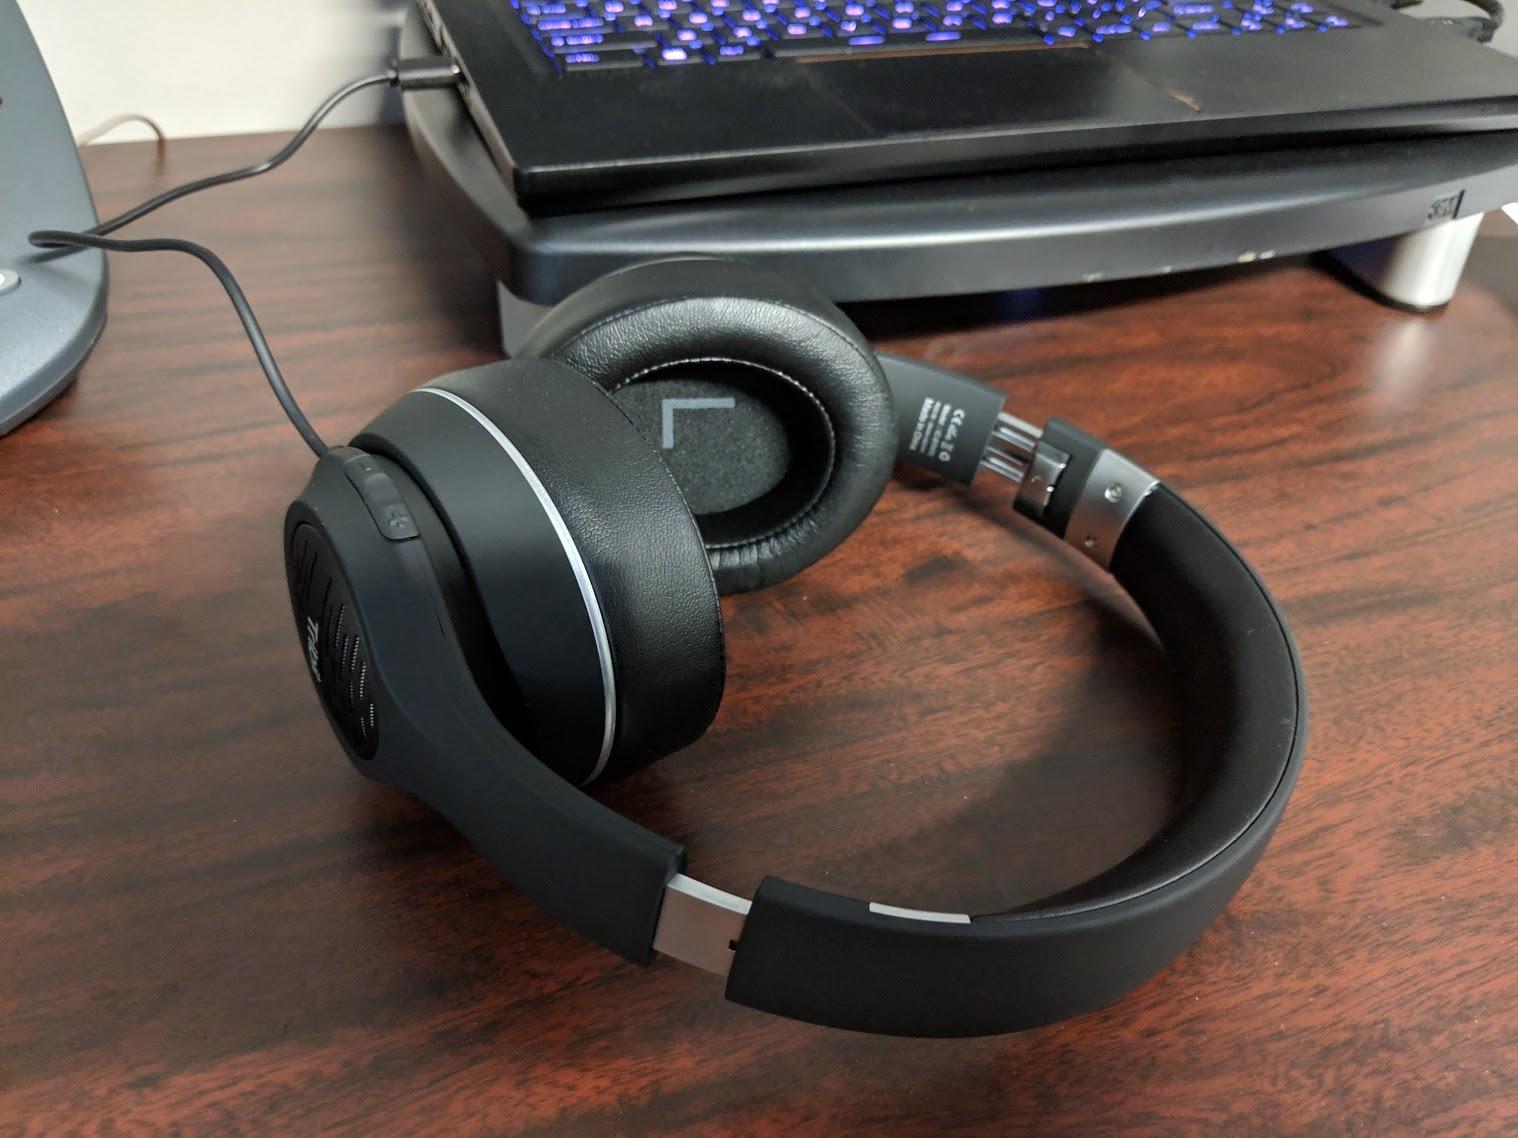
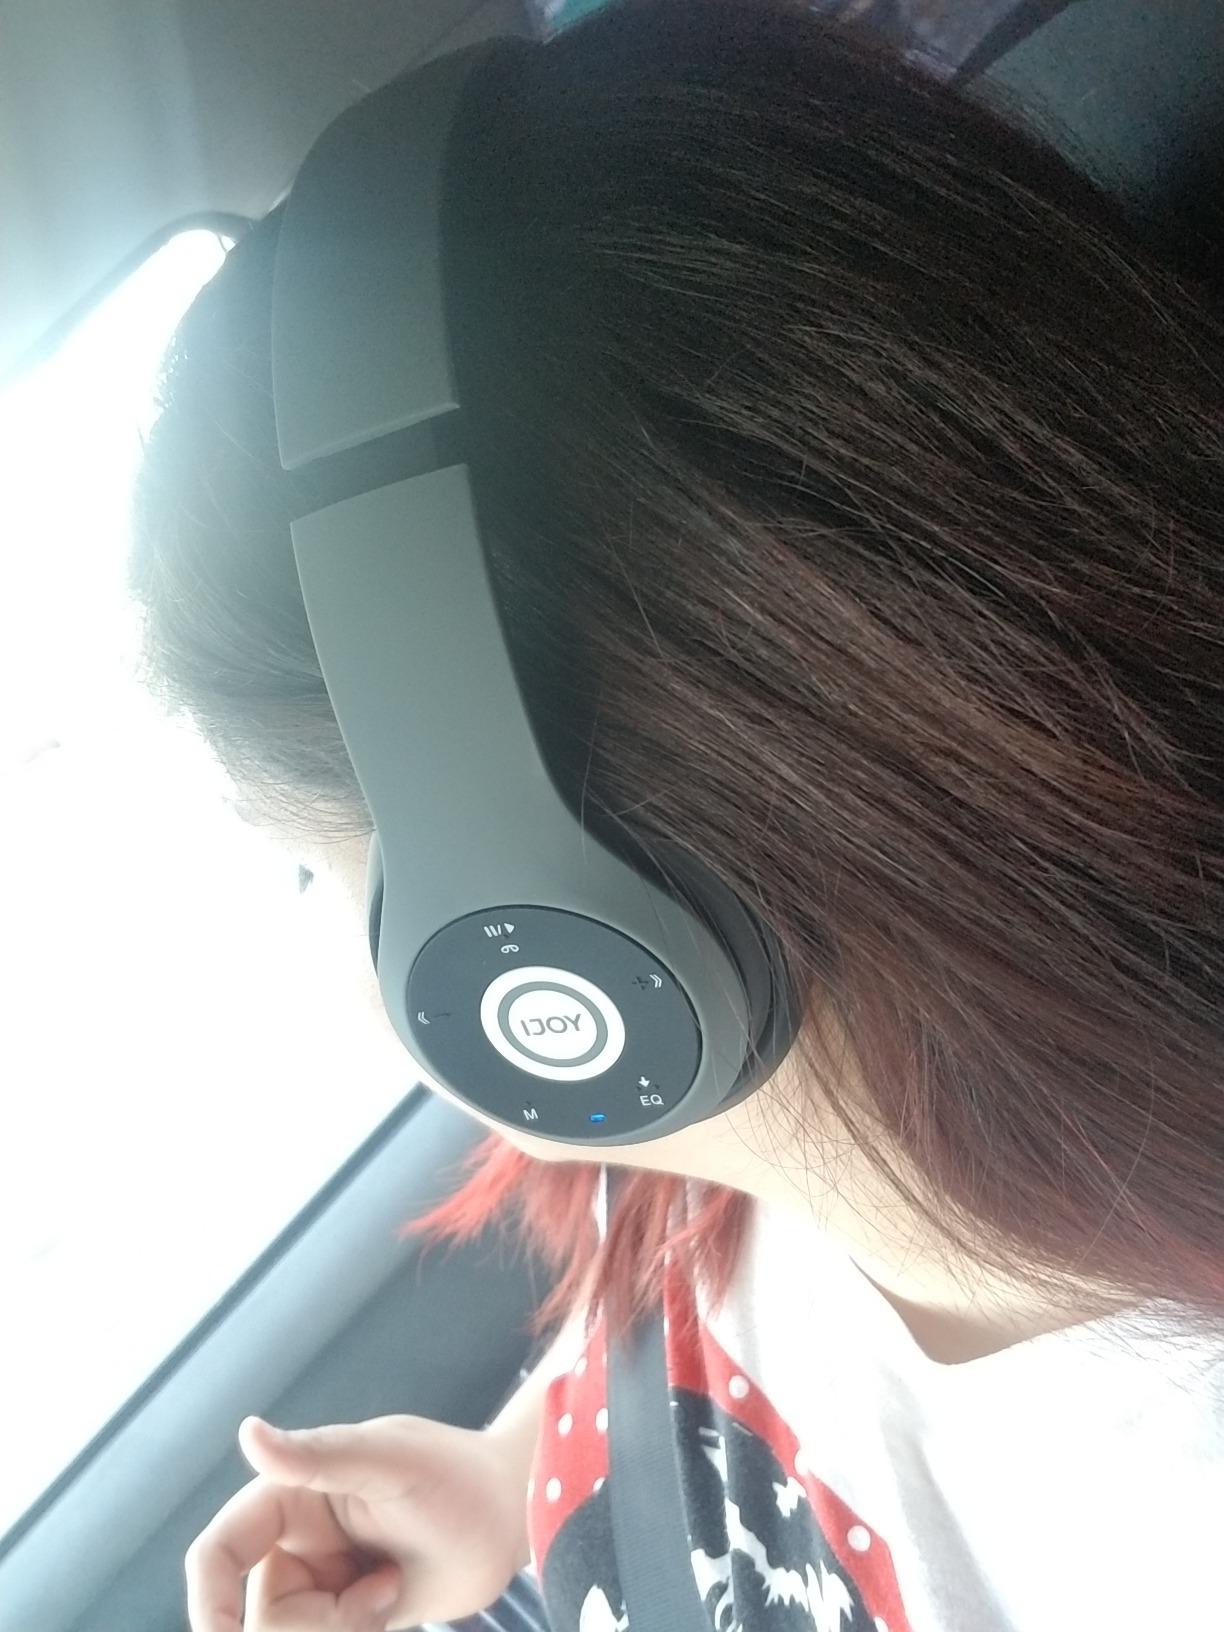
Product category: headphones
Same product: no